Kulāf

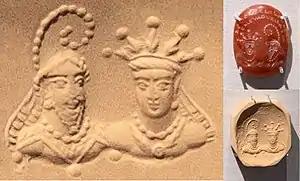
Stamp seal with a bearded figure in Sasanian dress, wearing the kulāf denoting nobility and officials; and a figure with radiate crown, both with royal ribbons. Attributed to the Hephthalites, and recently dated to the 5th-6th century CE. Stamp seal (BM 119999), British Museum.

A kulāf, or kolāh, is a type of cap that designated Sasanian nobility and official. It appears on numerous reliefs and seals of the Sasanian Empire period.